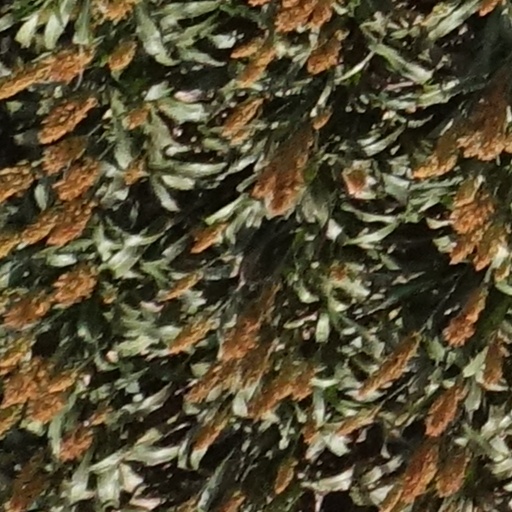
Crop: sorghum